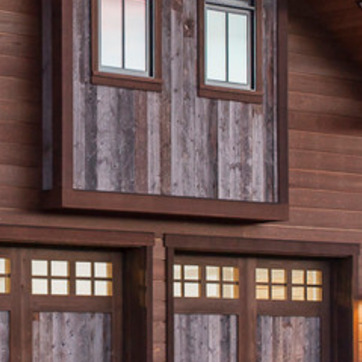
Material: wood